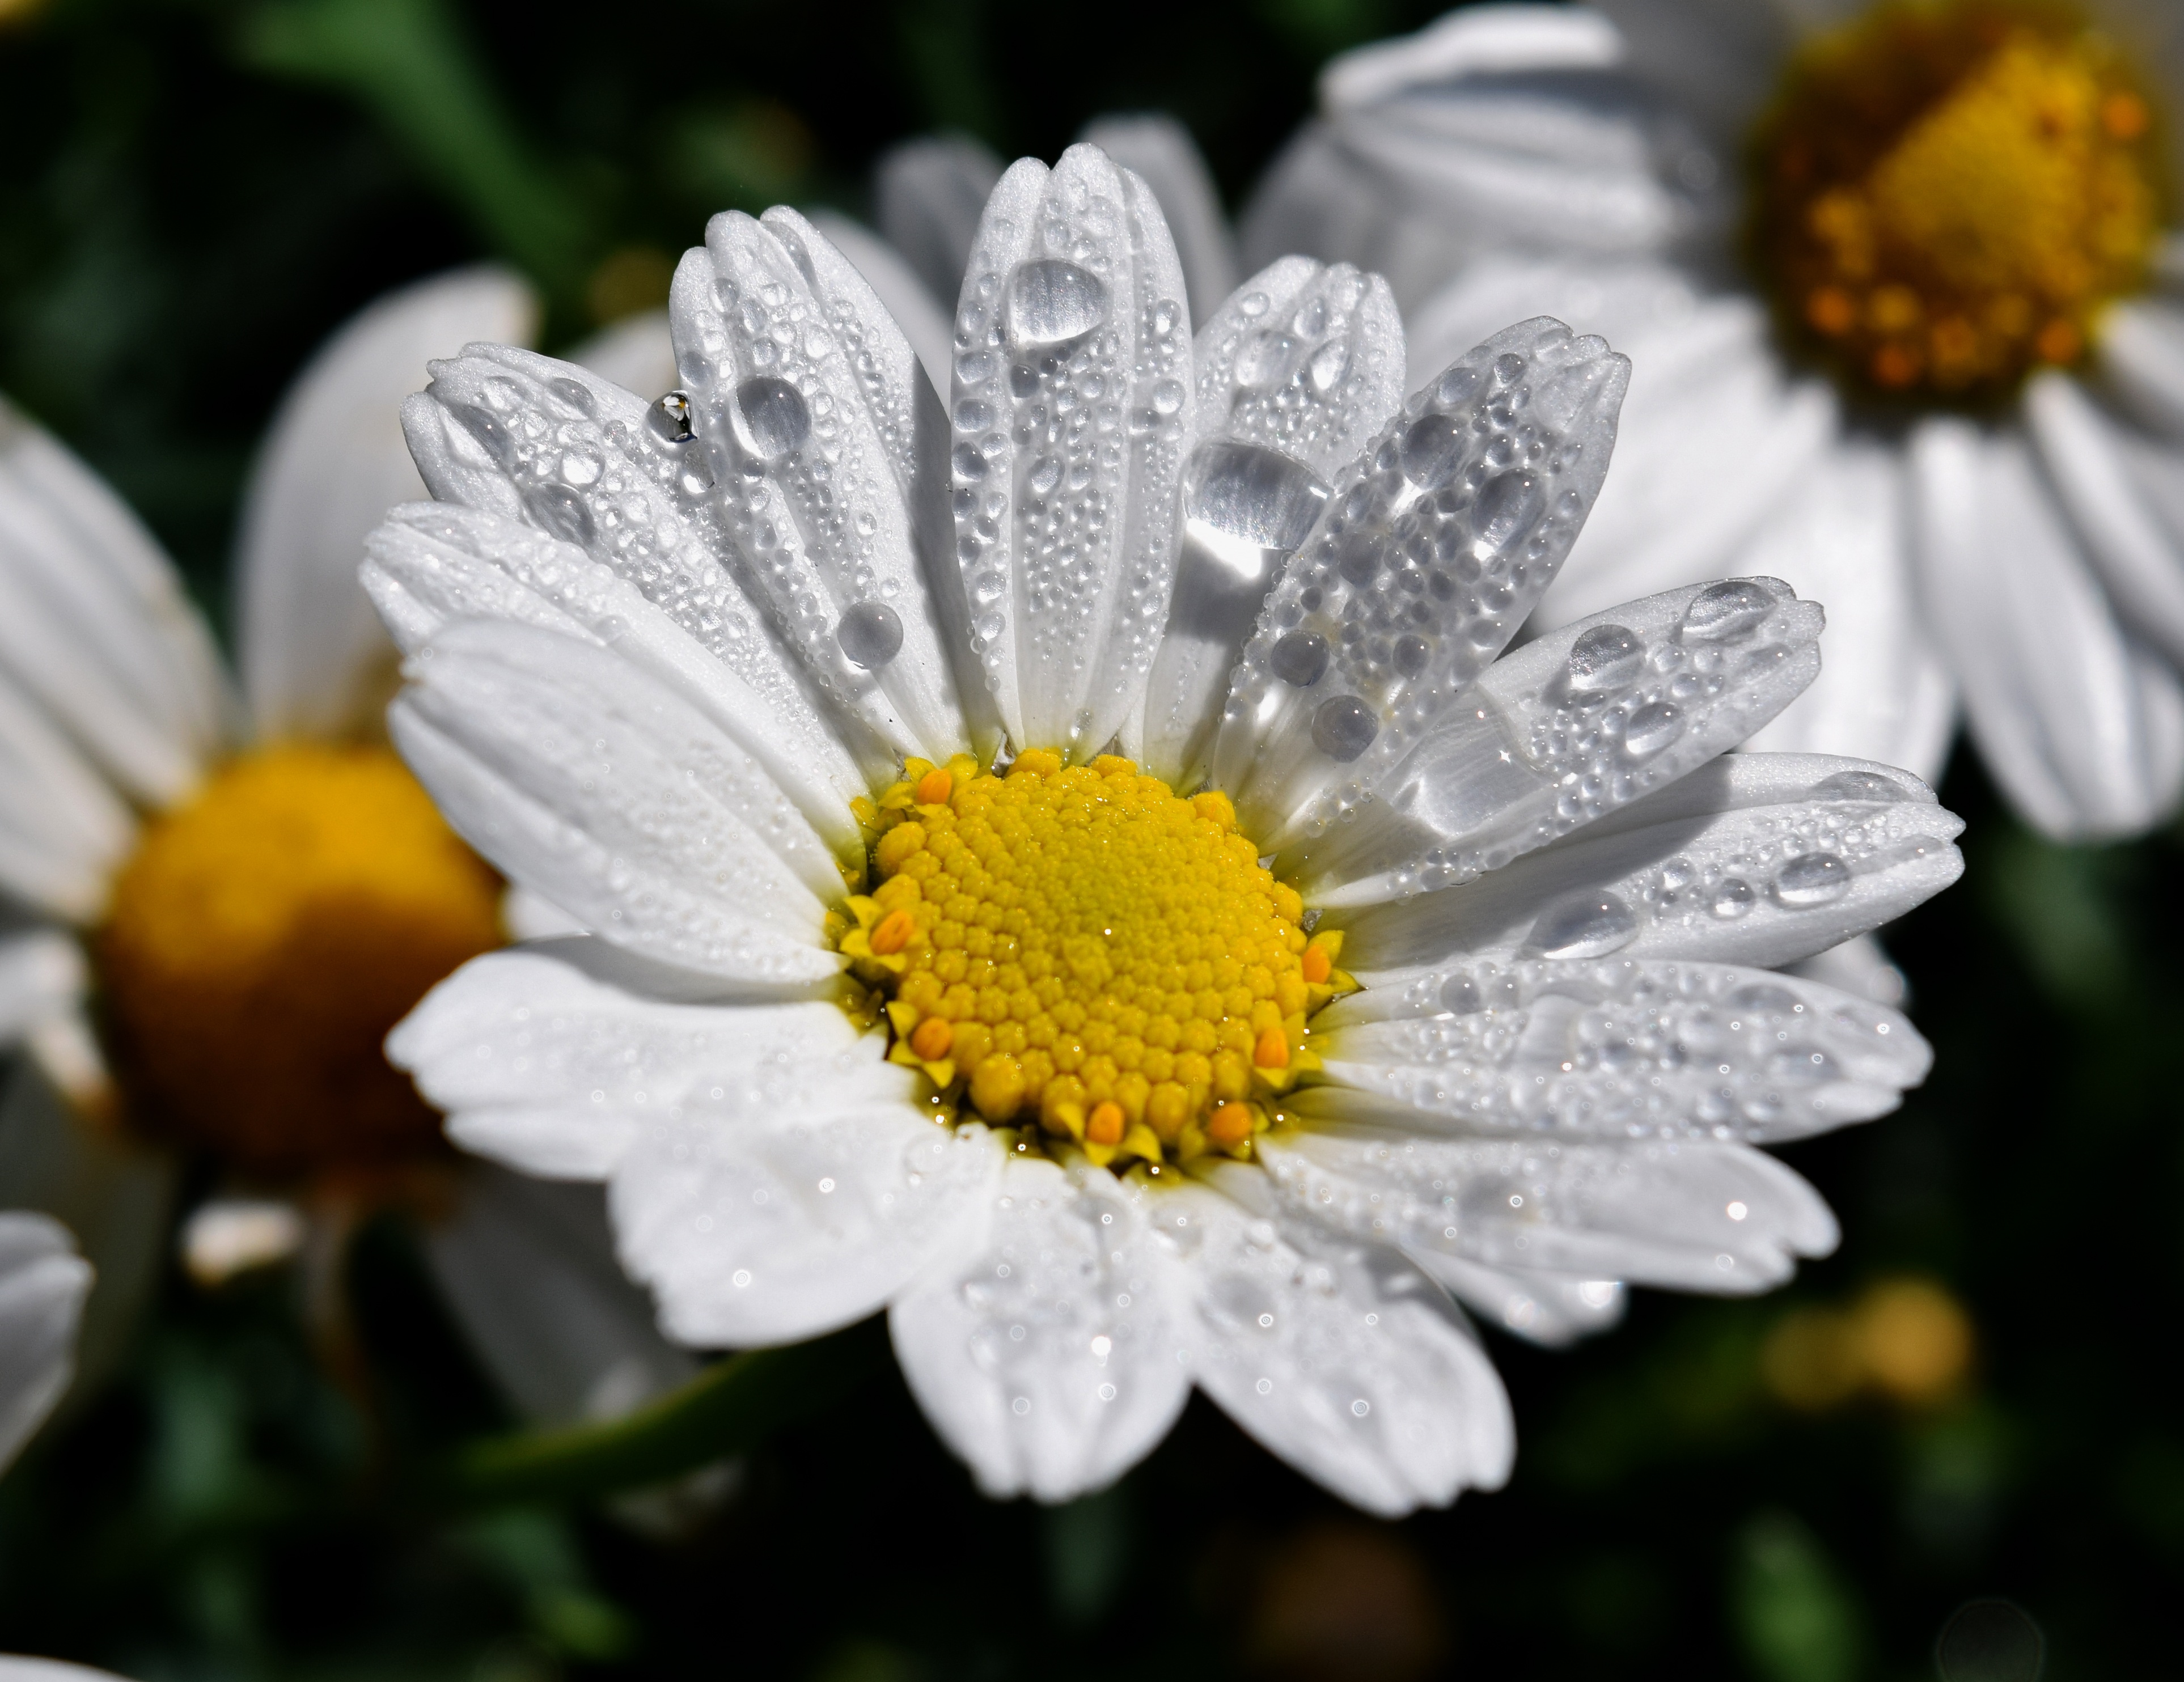
blossom, dew, plant, white, flower, petal, bloom, daisy, botany, flora, wildflower, close up, drop of water, macro photography, flowering plant, daisy family, oxeye daisy, margaritte, land plant, chamaemelum nobile, marguerite daisy